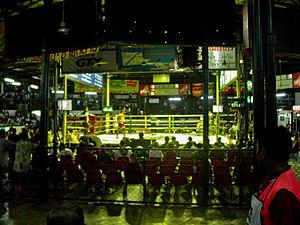
Le stade de boxe du Lumpinee est un stade de boxe thaïlandaise situé dans le centre de Bangkok près du Parc Lumphini.